Erik Harris

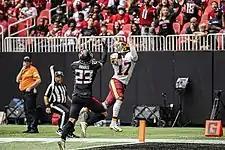
Harris covering Washington Football Team wide receiver, Terry McLaurin, in 2021.

On March 19, 2021, Harris signed a one-year contract with the Atlanta Falcons. He entered the 2021 season as the Falcons' starting free safety. Harris suffered a torn pectoral in Week 14 and was placed on season-ending injured reserve. He finished the season with 64 tackles and eight passes defensed through 12 starts.